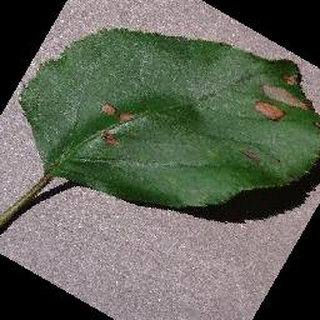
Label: apple_black_rot